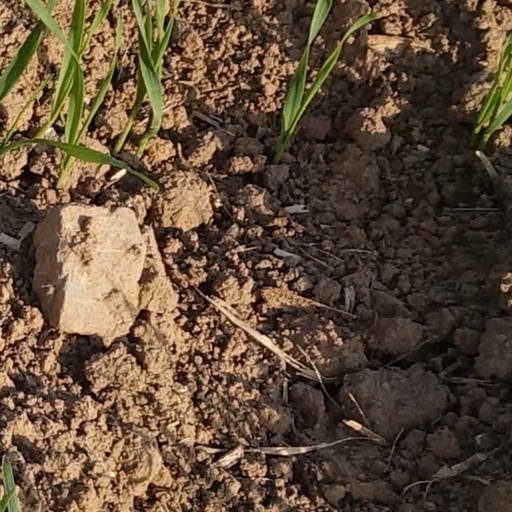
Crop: wheat